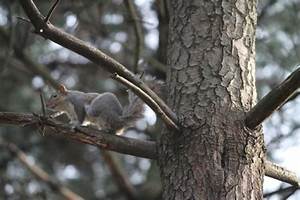
Label: squirrel